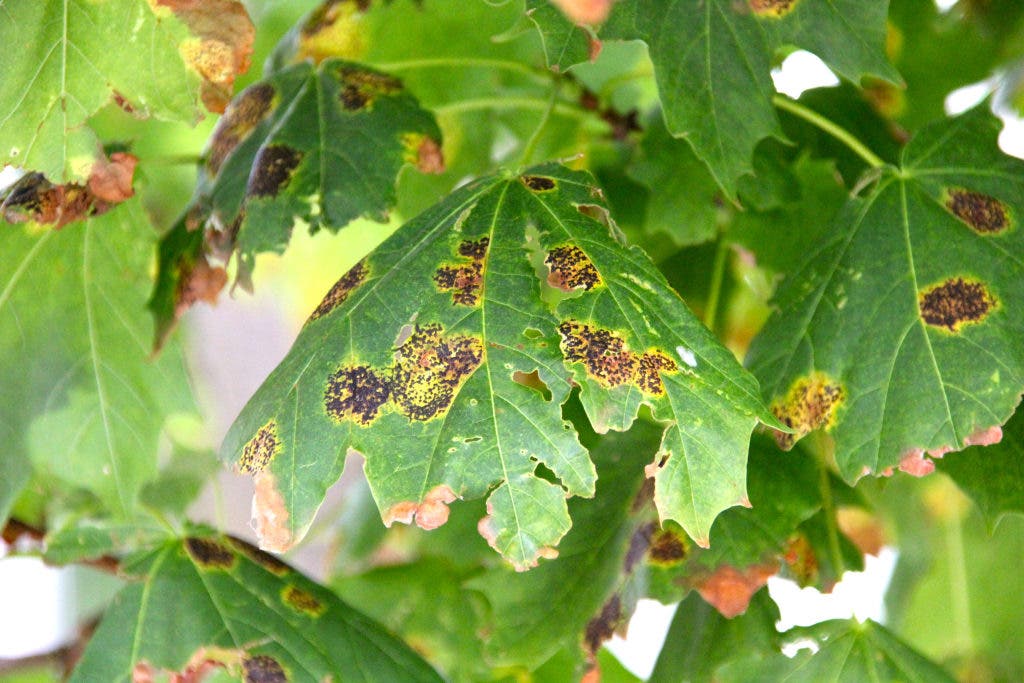
Plant: Maple
Disease: maple tar spot